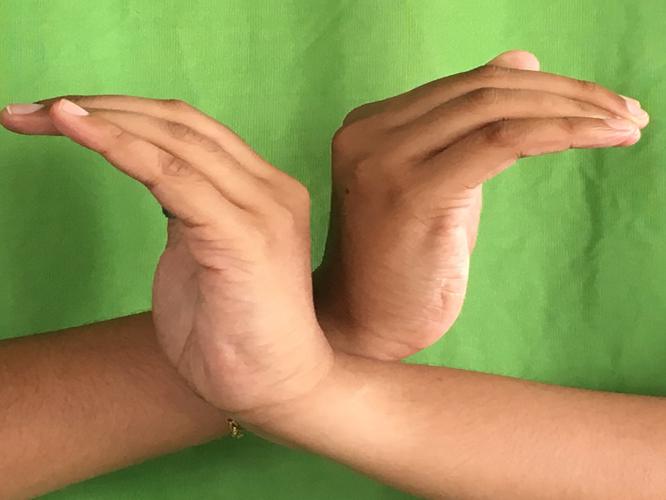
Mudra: Nagabandha
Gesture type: double_hand